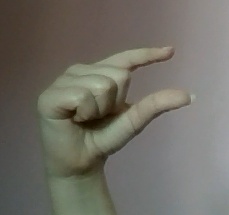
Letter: dal